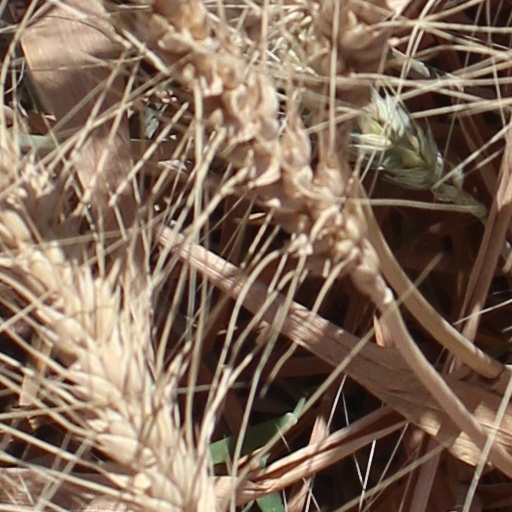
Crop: wheat